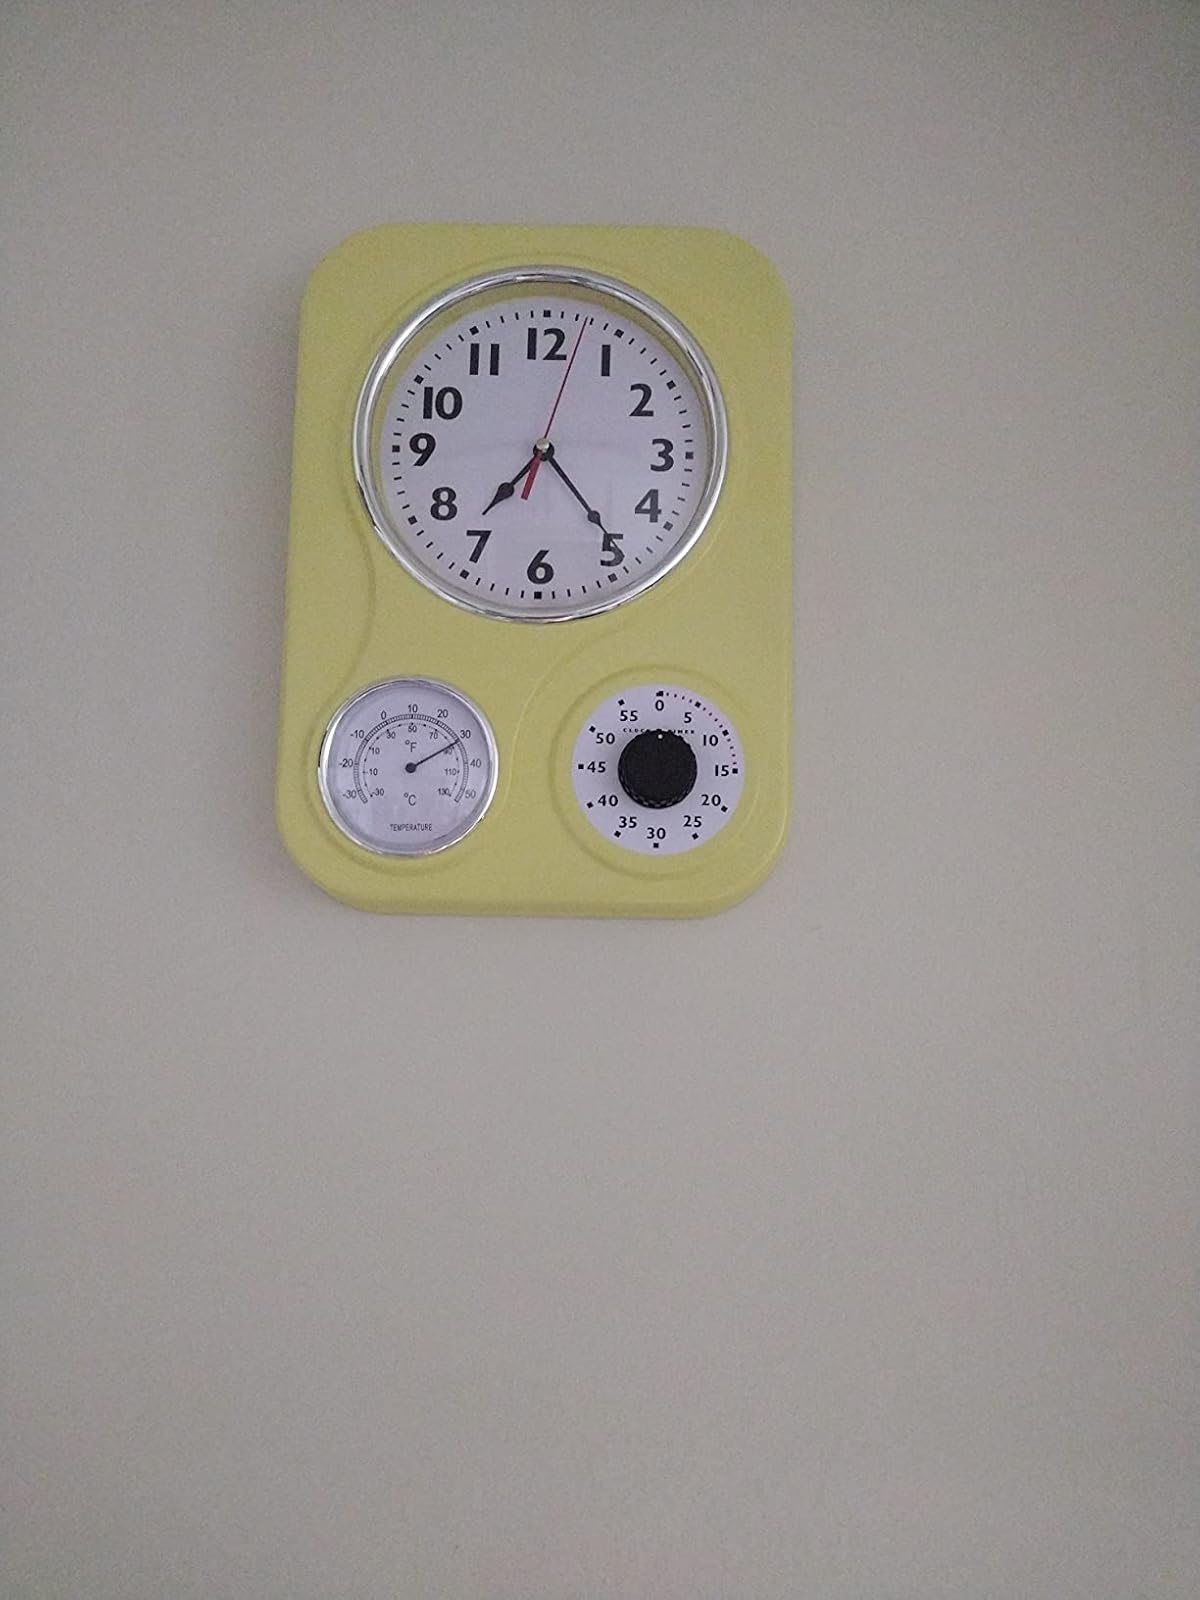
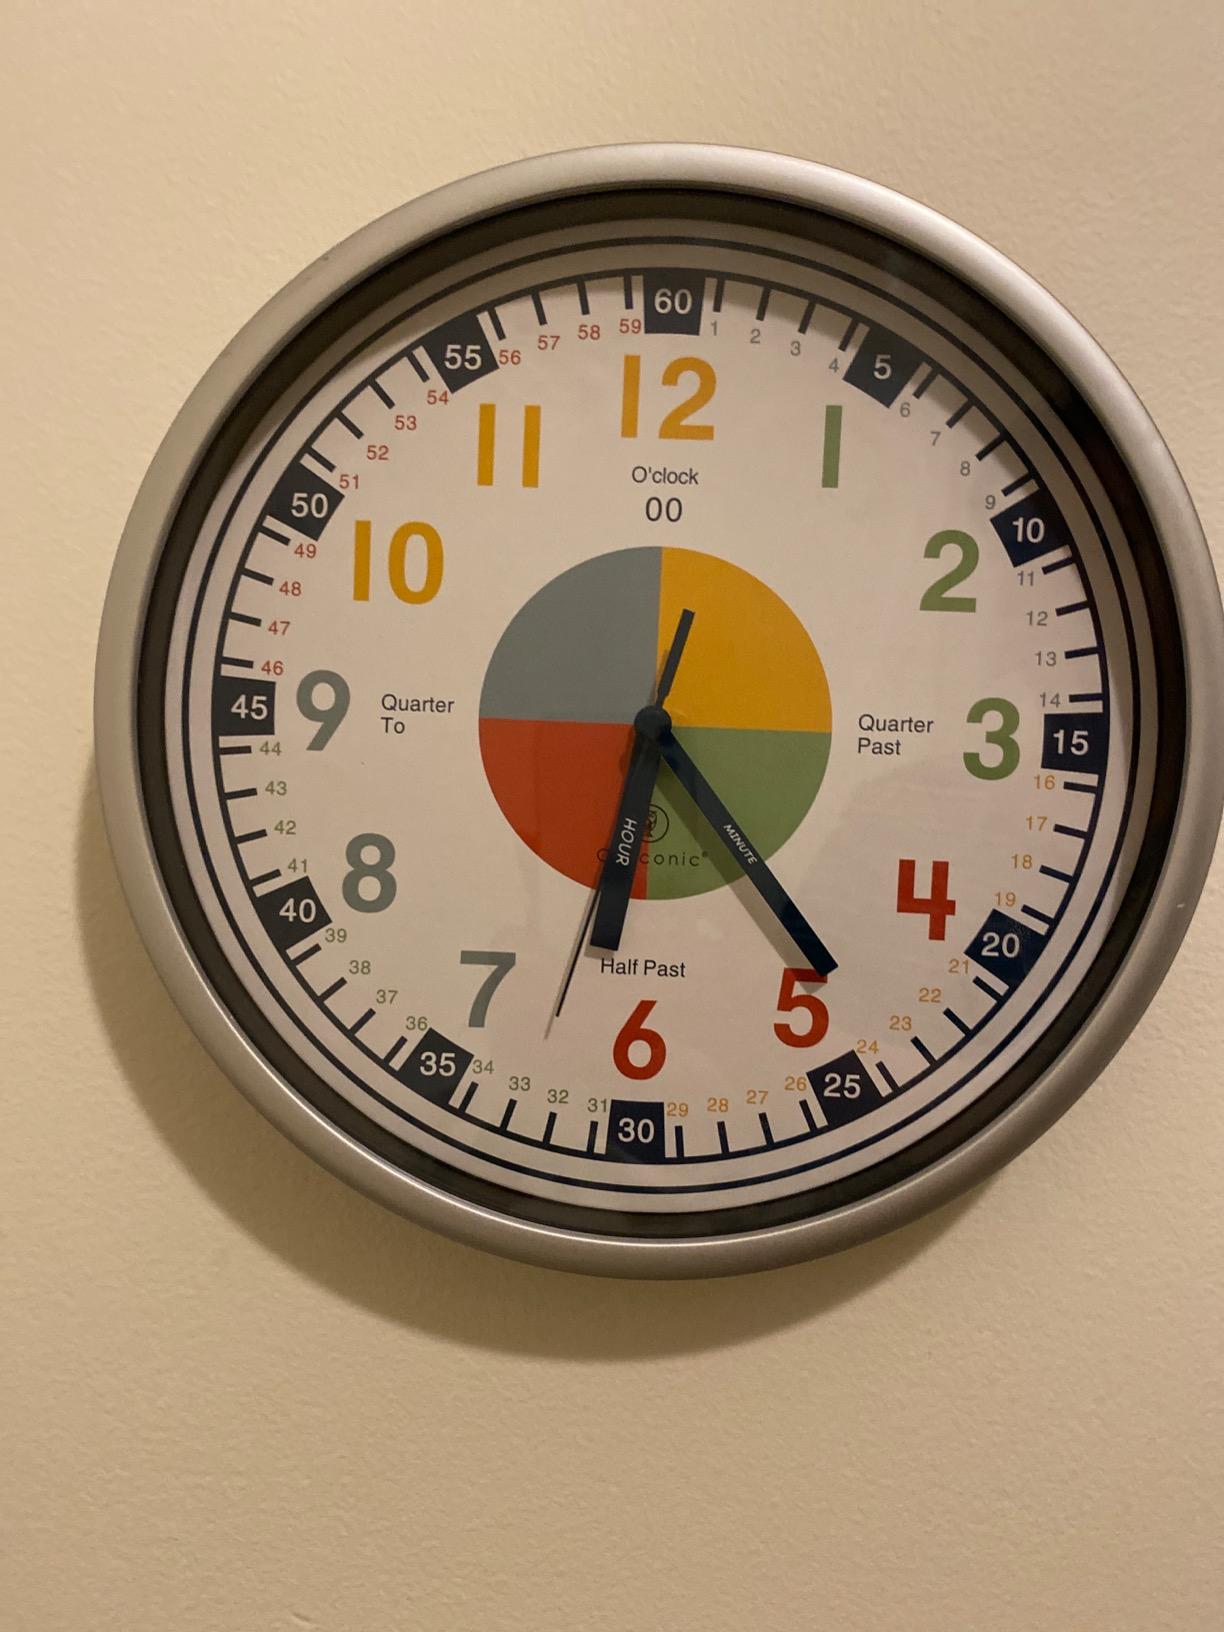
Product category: clock
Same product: no